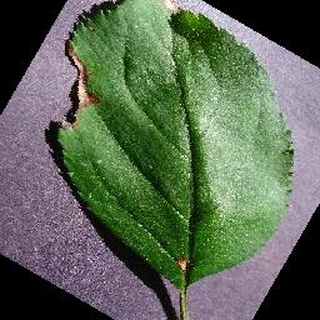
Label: apple_black_rot